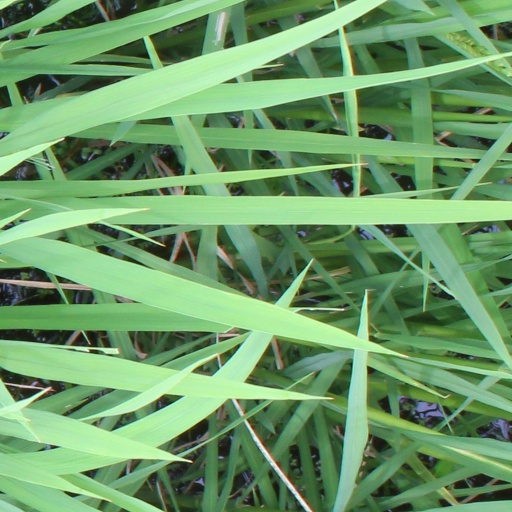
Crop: rice